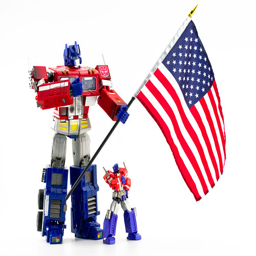
transformers celebrate us federal holiday